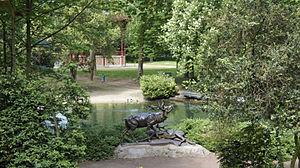
Une vue du kiosque à musique, de la mare et des cerfs.
Le parc de la Patte d'oie est un espace vert de Reims, classé Jardin remarquable.
Édouard Redont est un architecte paysagiste né à Champigny Marne, le 13 février 1862, mort à Reims, 5, chaussée Bocquaine, le 7 mars 1942.
Cette liste de parcs et jardins publics de France recense l'ensemble des jardins publics, parcs publics et espaces verts appartenant aux collectivités territoriales de France. Les parcs et jardins appartenant à des institutions ou des établissements publics français figurant dans cette liste sont des propriétés privées.